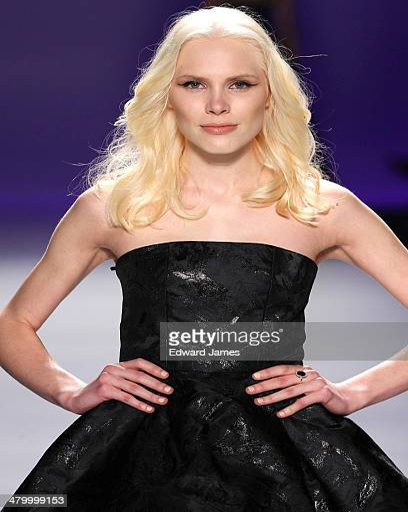
a model walks the runway at the fashion show during fashion week